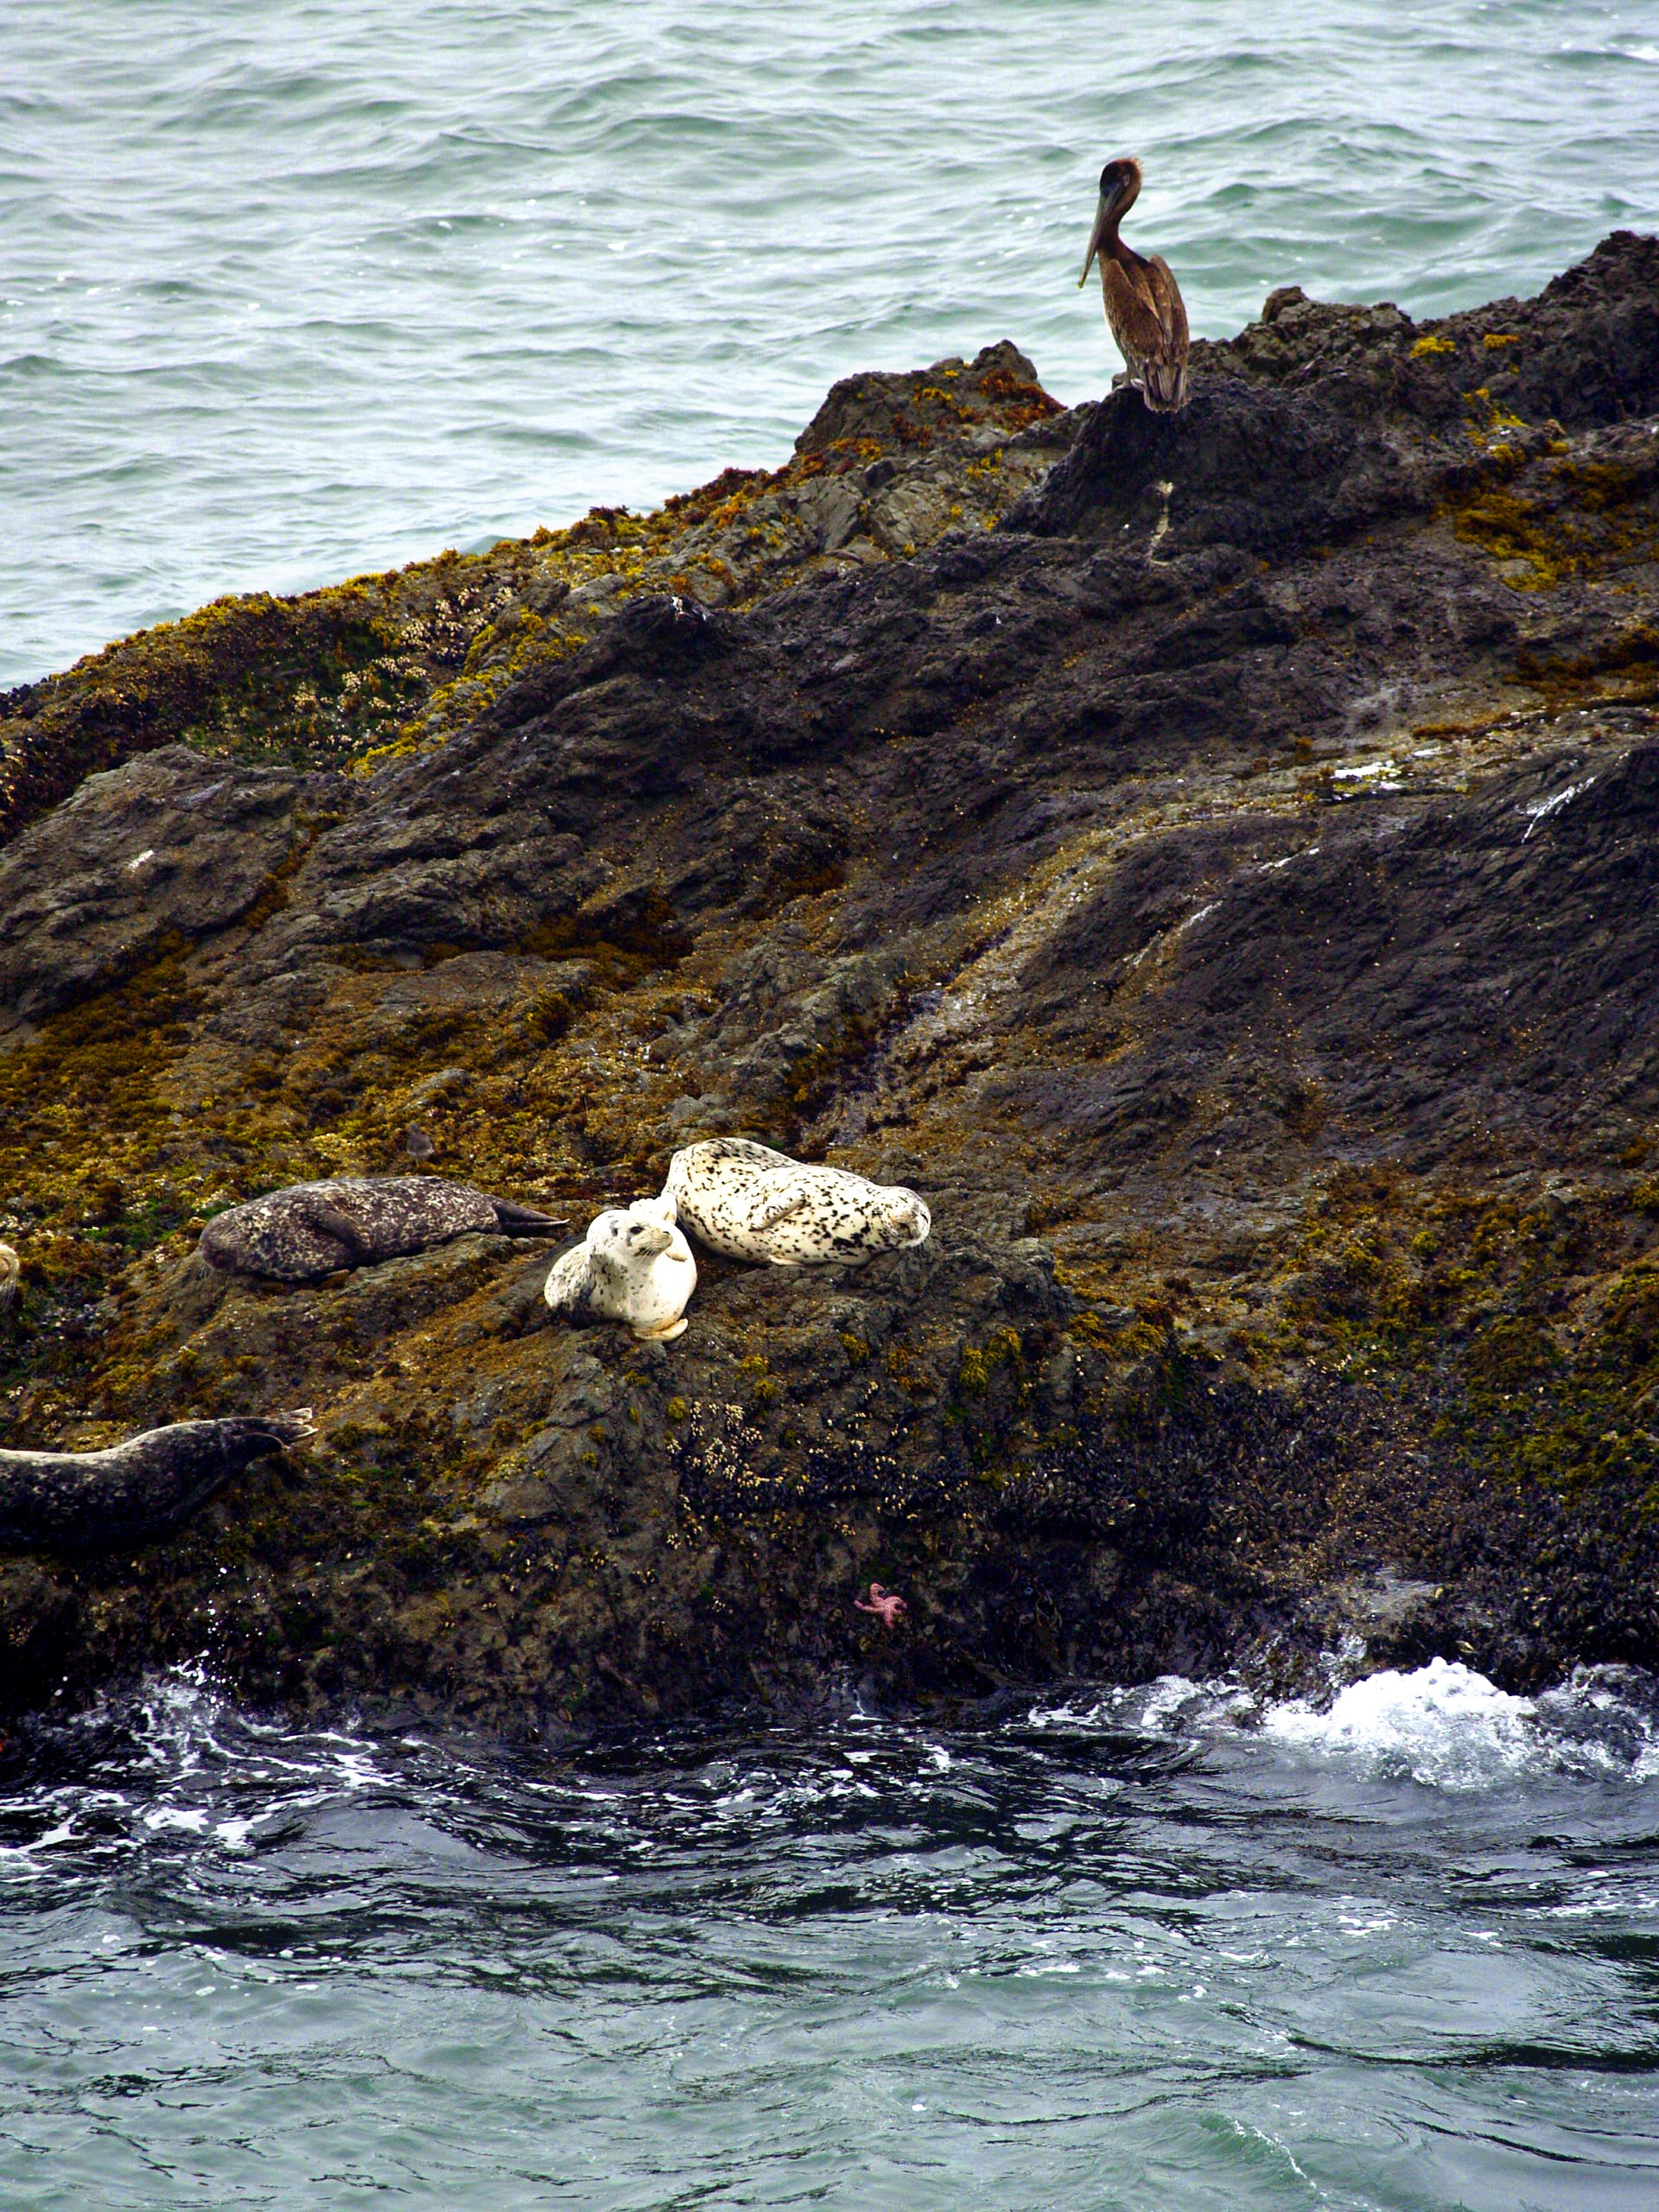
beach, sea, coast, water, nature, rock, ocean, bird, white, shore, wave, pelican, shoreline, cliff, bay, terrain, body of water, rocks, animals, seals, pacific, cape, wind wave